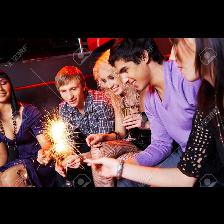
Label: Human